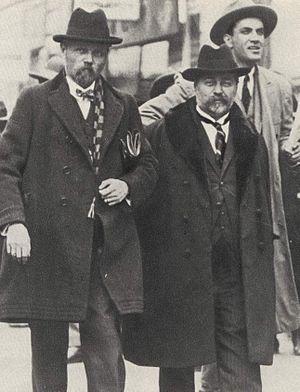
Stjepan Radić était un homme politique croate, fondateur du Parti paysan croate en 1905. Il réussit à unifier la population rurale croate en une force politique viable.